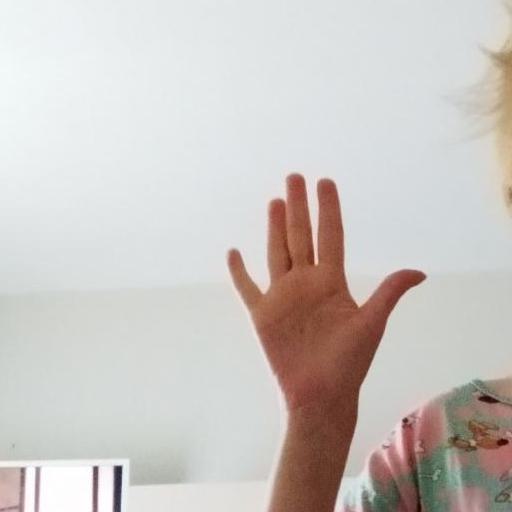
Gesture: palm